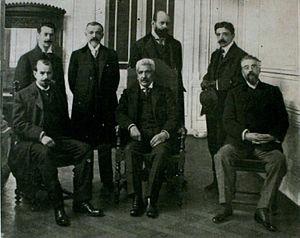
Federico Puga Borne, né le 31 octobre 1855 à Chillán Viejo et mort le 13 août 1935, est un médecin, universitaire et homme politique chilien. À la tête du service sanitaire de l'armée chilienne lors de la guerre du Pacifique, il devient par la suite professeur de médecine. Auteur de nombreux ouvrages et articles, il dirige plusieurs institutions scientifiques. Il mène en parallèle une carrière politique, devenant successivement député, sénateur et ministre.
Pedro Montt, né le 29 juin 1849 à Santiago et mort le 16 août 1910 à Brême en Allemagne, est un homme d'État chilien, président du Chili du 18 septembre 1906 à sa mort. Il est le fils de Manuel Montt et le cousin de Jorge Montt, tous deux présidents du Chili de 1851 à 1861 et de 1891 à 1896.